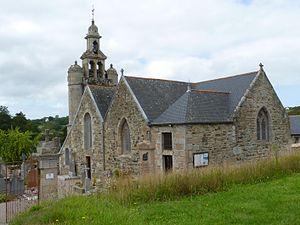
Eglise du XVIIème siècle située dans le bourg. Campanile reconstruit en 1882.
Saint Ké, sant Ke, sant Quay, Saint Kea, saint Kénan, est un saint ermite breton, originaire de Bretagne insulaire ou d'Irlande, autrefois très populaire et auquel on dédiait sous des noms variés, nombre d'églises et de chapelles, de villages et de places. D'après de nombreux hagiographes, « Ké » et « Colledoc » sont un seul et même saint du fait de l'alliance des deux prénoms dans les noms de paroisses médiévaux, tel « Kécoledoci » formé à partir de Ké et de Colledoc Ce saint, lequel aurait participé à la vie du Roi Arthur, reste assez mystérieux, et même qualifié de « fabuleux » En effet mis à part le chef de saint Ké, et son auge de pierre, reliques qui par la suite disparurent, aucun texte de sa main, aucune trace historique ne nous sont parvenus, que la « légende dorée » des saints de Bretagne. On ne sait non plus avec certitude s'il était fils d'un roi, et d'ascendance galloise écossaise, irlandaise, ou même norvégienne.
Saint-Quay-Perros [sɛ̃kɛpɛʁɔs] est une commune française du département des Côtes-d'Armor, dans la région Bretagne, en France.
Cet article recense une partie des monuments historiques des Côtes-d'Armor, en France.